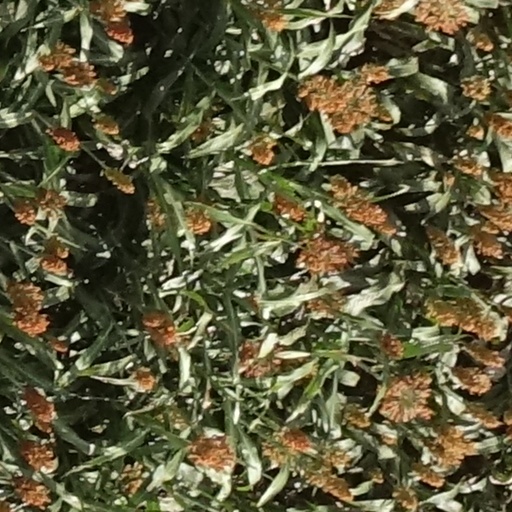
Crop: sorghum